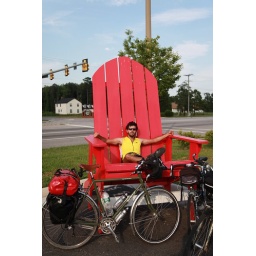
Chillin' in the big red chair